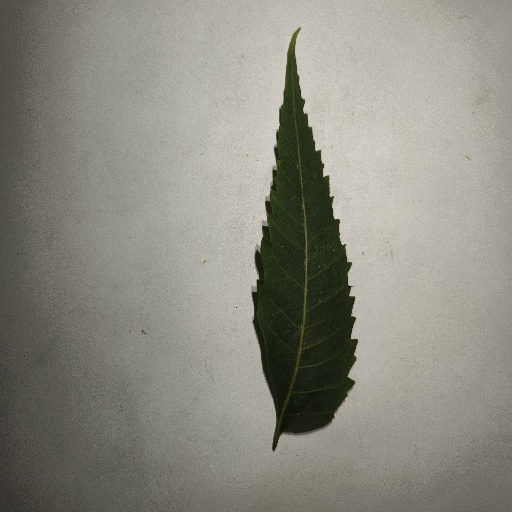
Species: Neem
Leaf condition: Healthy Leaf